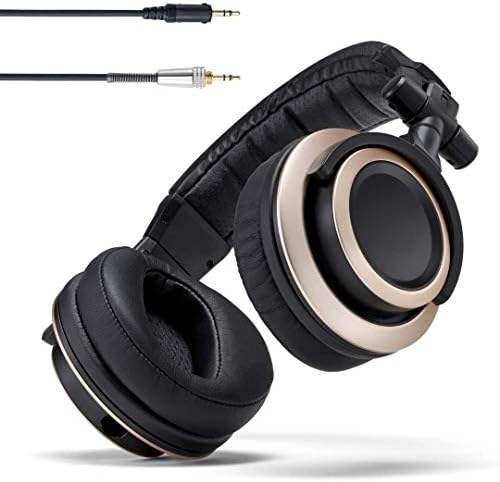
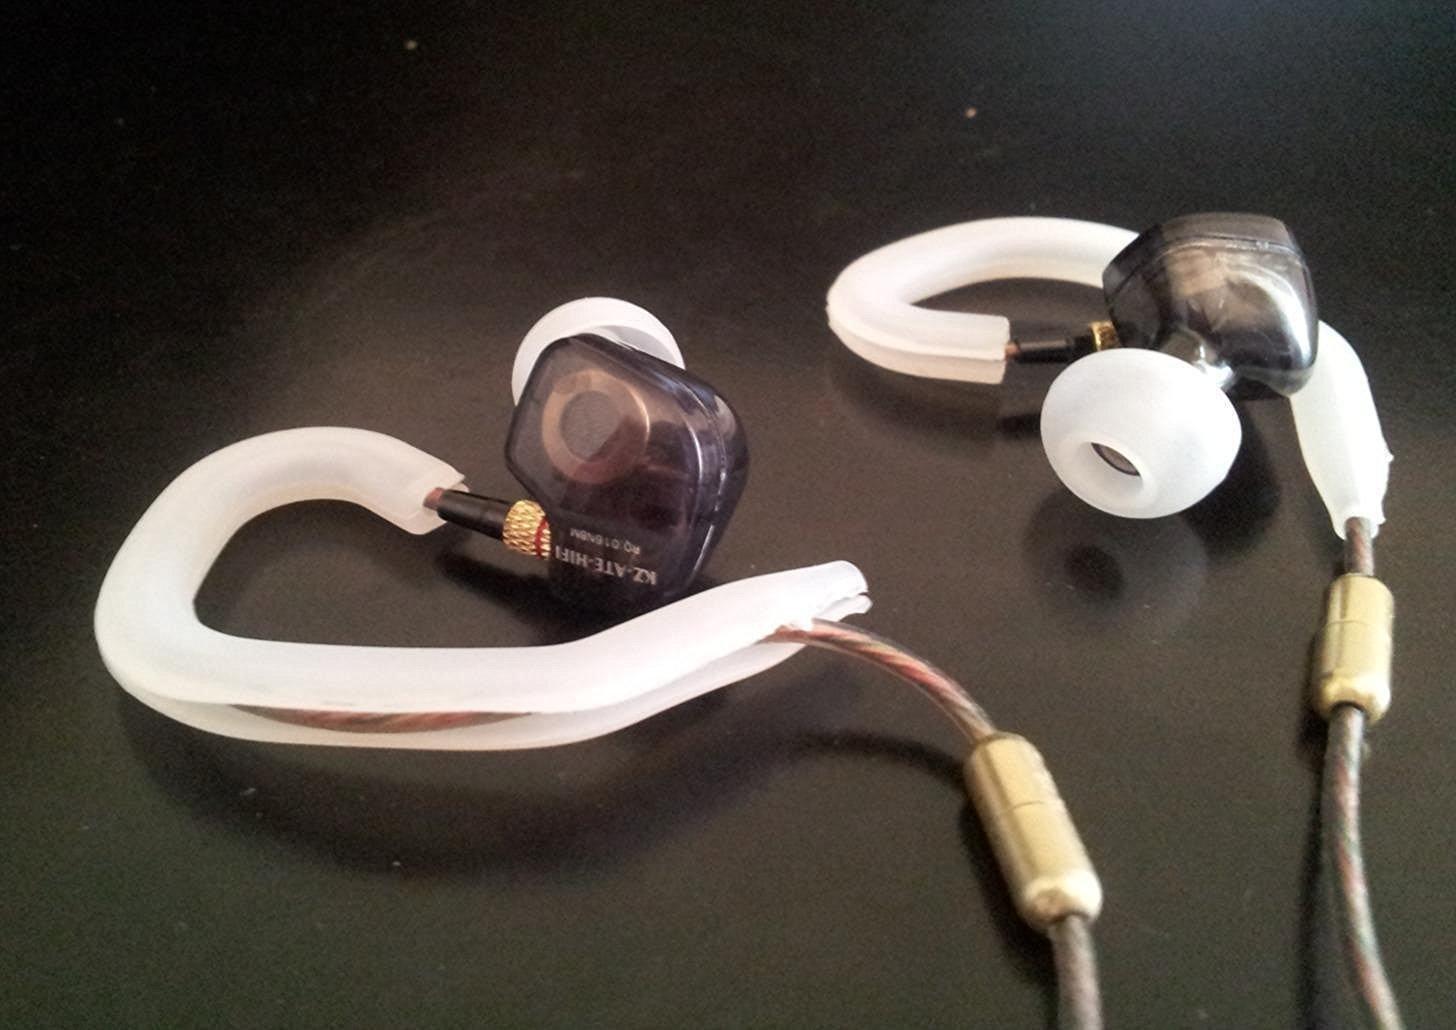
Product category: headphones
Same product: no